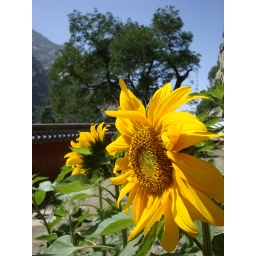
Sunflower with a 1,300 year old tree in the back ground